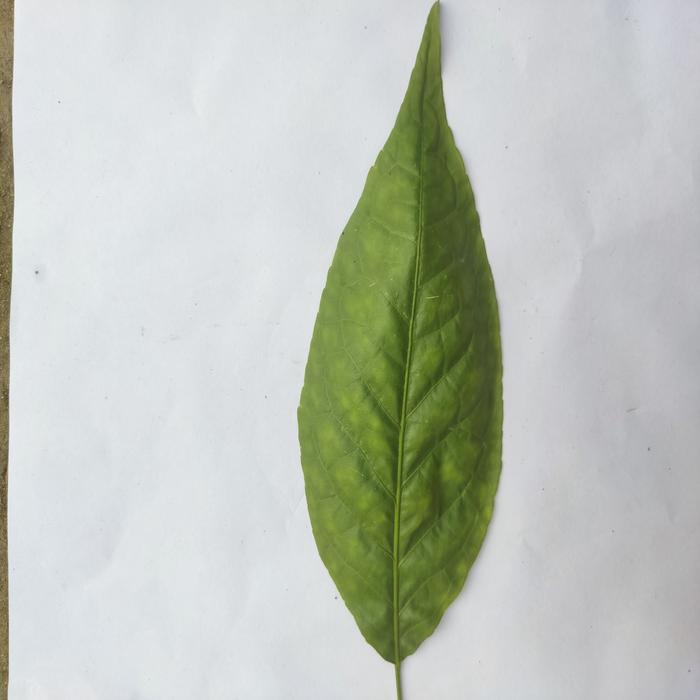
Crop: Aegle Marmelos
Leaf condition: Leaf_Spot